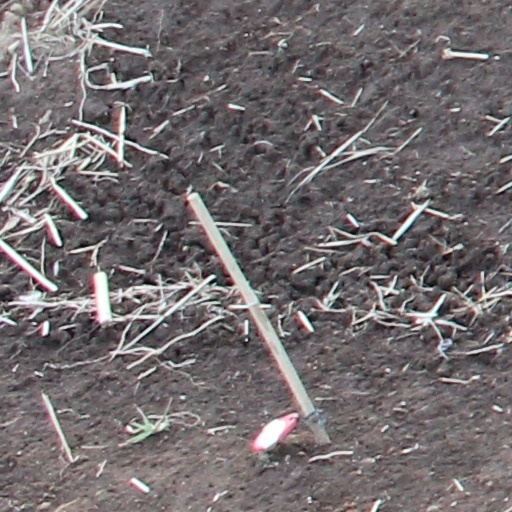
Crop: wheat